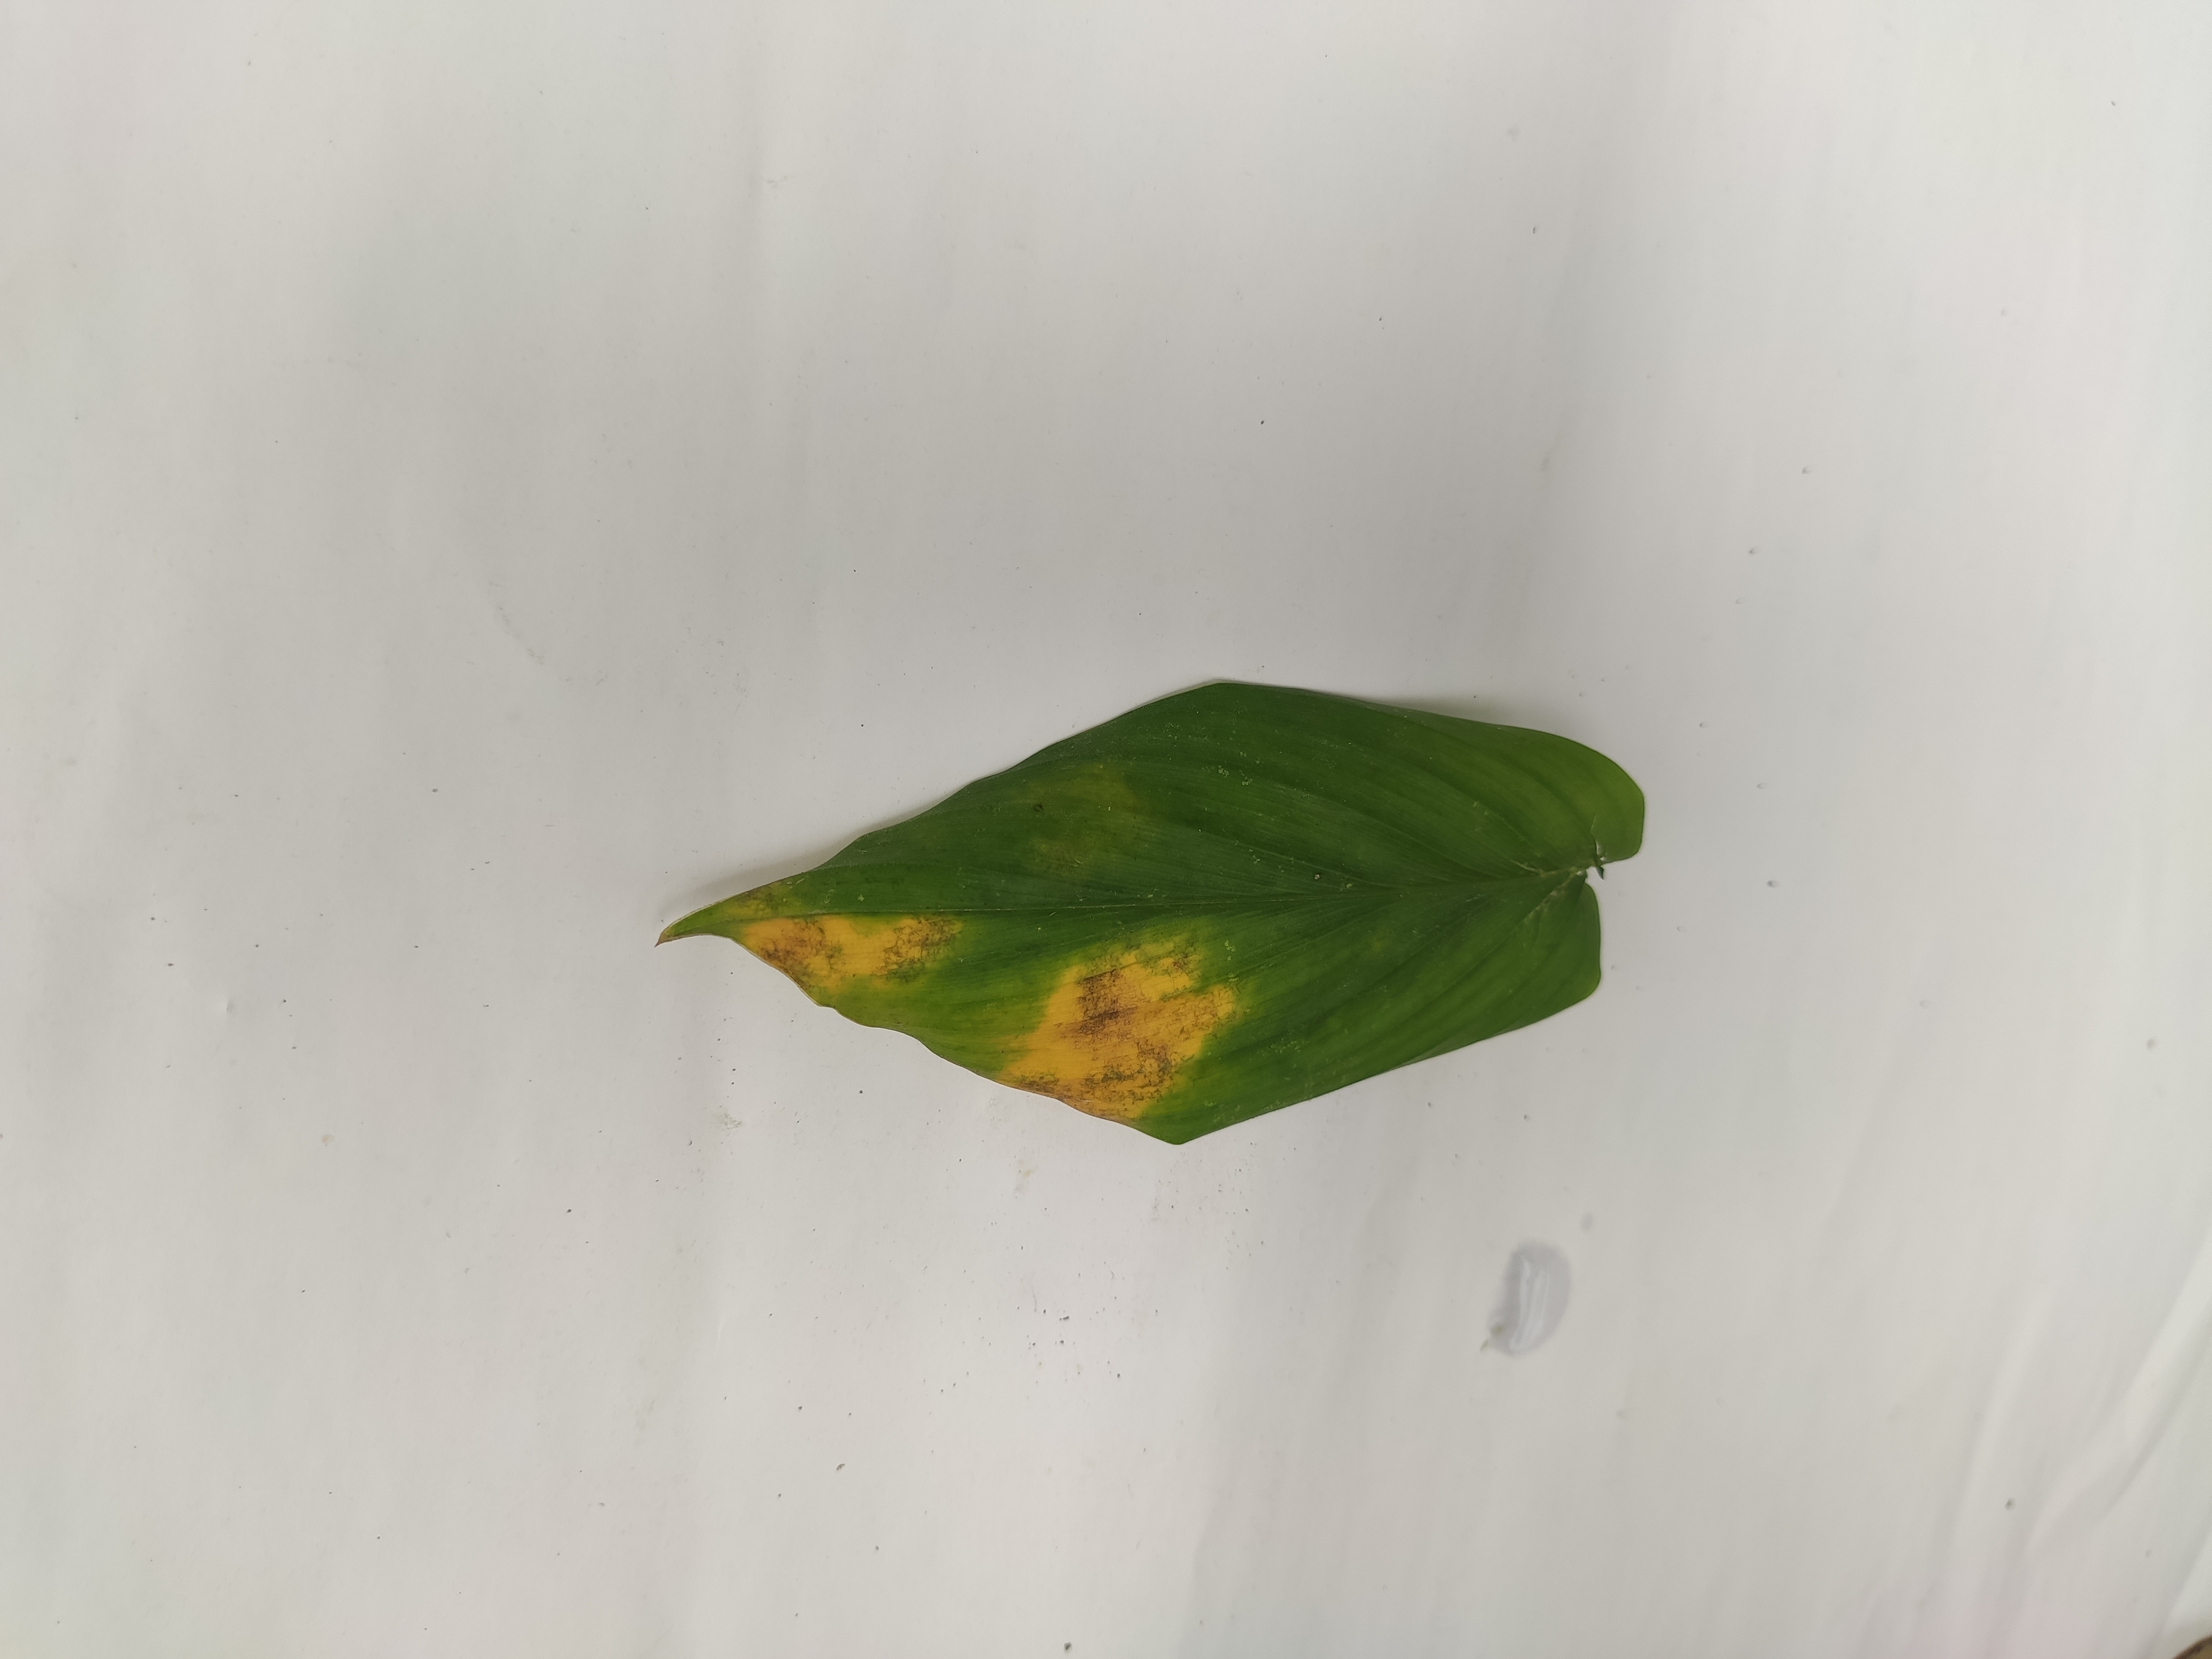
Label: Leaf_Spot